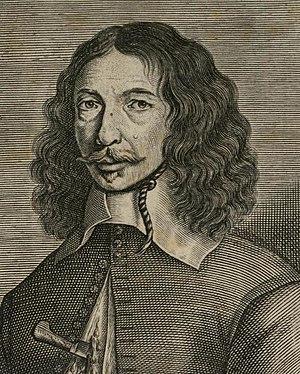
Cette liste de saints concerne les saints et les bienheureux, reconnus comme tels par l'Église catholique, ayant vécu au XVIIᵉ siècle.